Sandcrawler

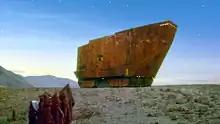
A sandcrawler as seen in "Star Wars"

The sandcrawler is a fictional transport vehicle in the "Star Wars" universe that is found on the desert planet Tatooine. The vehicle, as it appears in its major appearances in "", is long and tall. Only a length of its lower hull was constructed as a set for the film. Other appearances were simulated with matte paintings and a remote-controlled model.